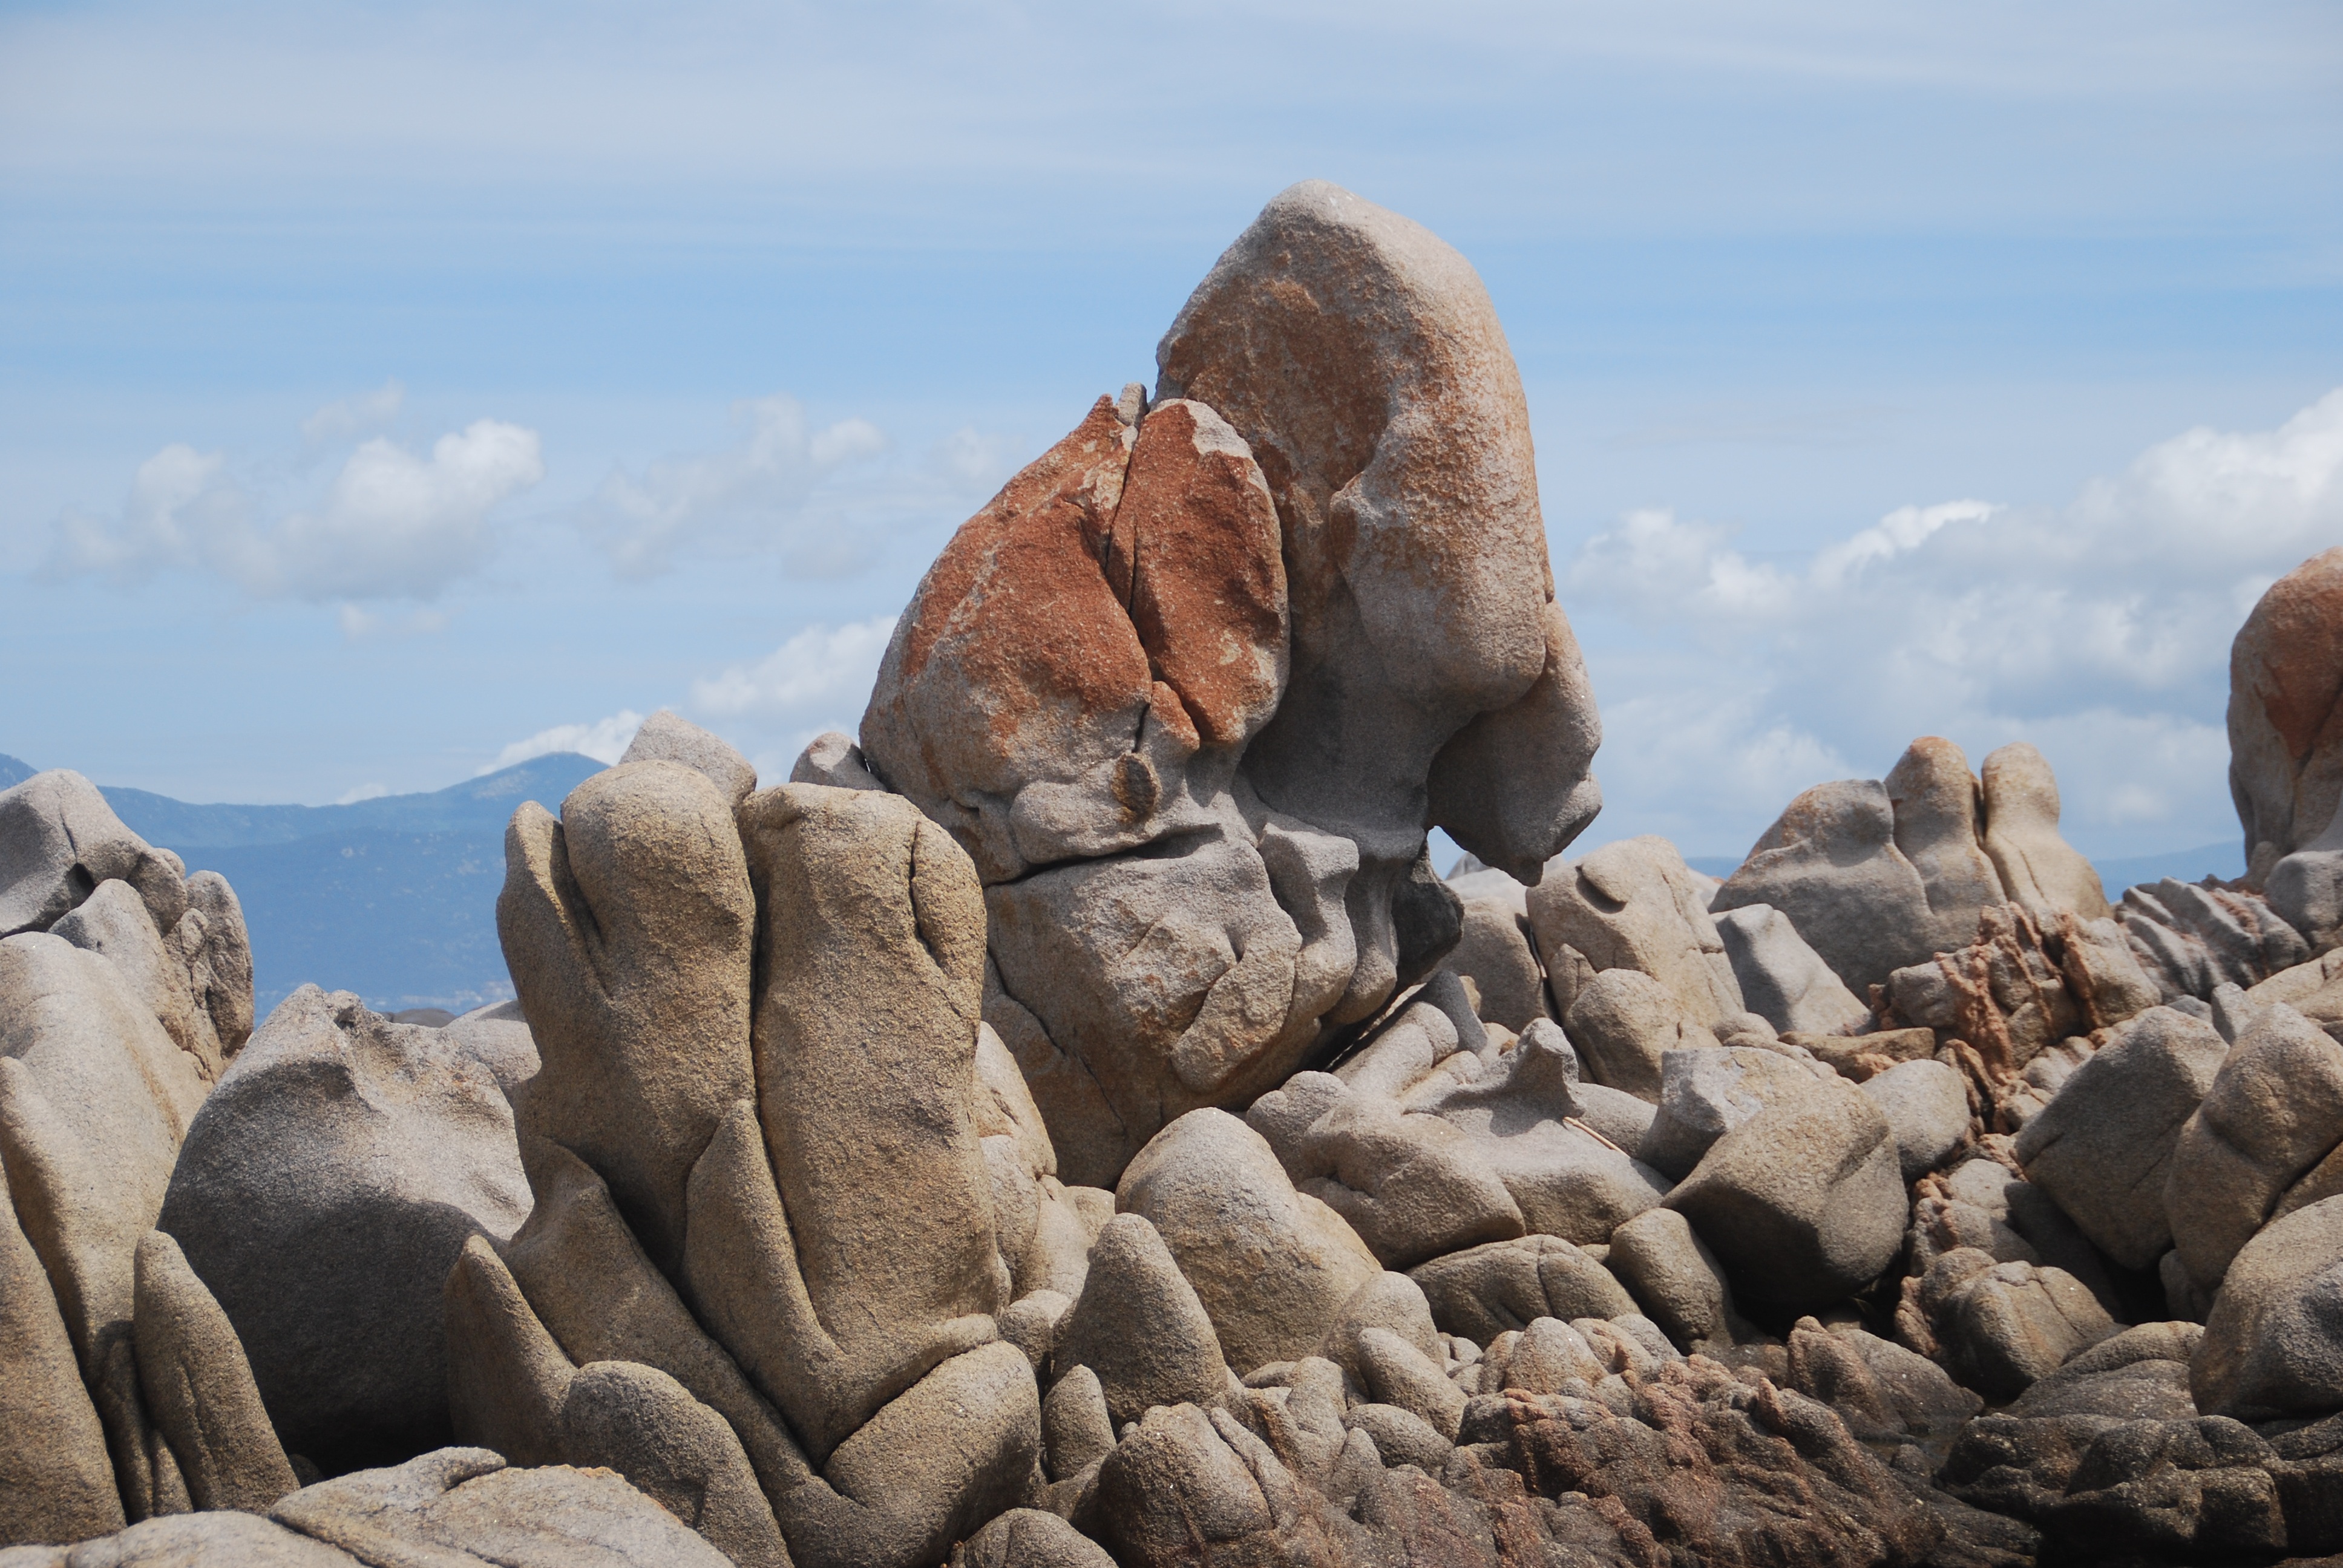
landscape, sea, nature, rock, wilderness, mountain, structure, desert, valley, stone, formation, material, geology, badlands, boulder, plateau, corsica, wadi, natural stones, natural environment